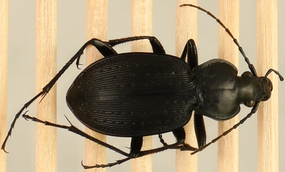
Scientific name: Carabus goryi
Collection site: Great Smoky Mountains National Park NEON (GRSM), plot GRSM_012